Expedition 67

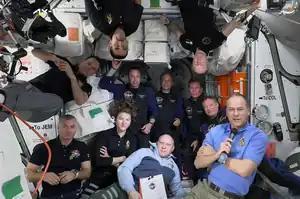
The crews from Expedition 67 crew (top and bottom row and one on center left) with non expedition Axiom Mission-1 crew (remaining in center row).

Expedition 67 was the 67th long-duration expedition to the International Space Station. The expedition began upon the departure of Soyuz MS-19 on 30 March 2022 with NASA astronaut Thomas Marshburn taking over as ISS commander. Initially, the expedition consisted of Marshburn and his three SpaceX Crew-3 crewmates Raja Chari, Kayla Barron, and Matthias Maurer, as well as Roscosmos cosmonauts Oleg Artemyev, Denis Matveev, and Sergey Korsakov, who launched aboard Soyuz MS-21 on March 18, 2022 and transferred from Expedition 66 alongside the Crew-3 astronauts. However, continued international collaboration has been thrown into doubt by the 2022 Russian invasion of Ukraine and related sanctions on Russia.